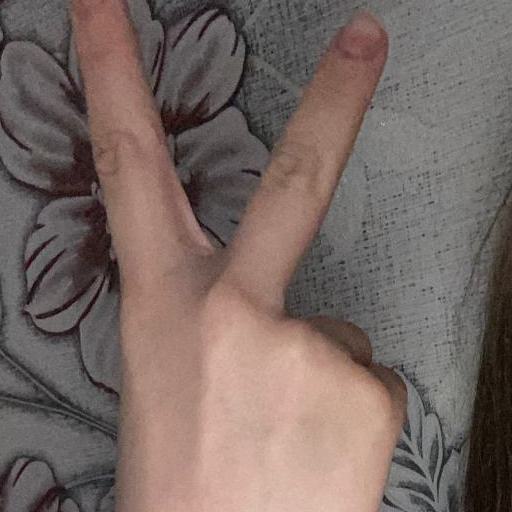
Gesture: peace_inverted